Superman (1978 film series character)

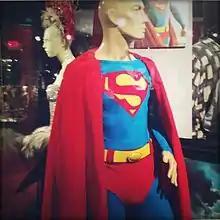
The Superman costume used in the film at the Hollywood Museum

The "Superman" film relates the origin of Superman as it depicts baby Kal-El escaping from the doomed planet Krypton to Earth. It tells of his life in Smallville to Metropolis, where he falls in love with Lois Lane and goes up against the villain Lex Luthor. "Superman II" focuses more on his romance with Lois and depicts him battling the Kryptonians, General Zod, Ursa and Non. In "Superman III", he is reunited with his high school crush, Lana Lang. He deals with an evil businessman who forces a computer hacker to create technology that plays havoc with the world, while turning Superman evil. "" shows Superman deciding to rid the world of all nuclear missiles. Once again he comes face to face with Luthor and his new creation from Superman's DNA called Nuclear Man. Christopher Reeve was originally planned to make a cameo appearance in the 1984 "Supergirl" spin-off film starring Helen Slater as Superman's cousin, but bowed out early on.